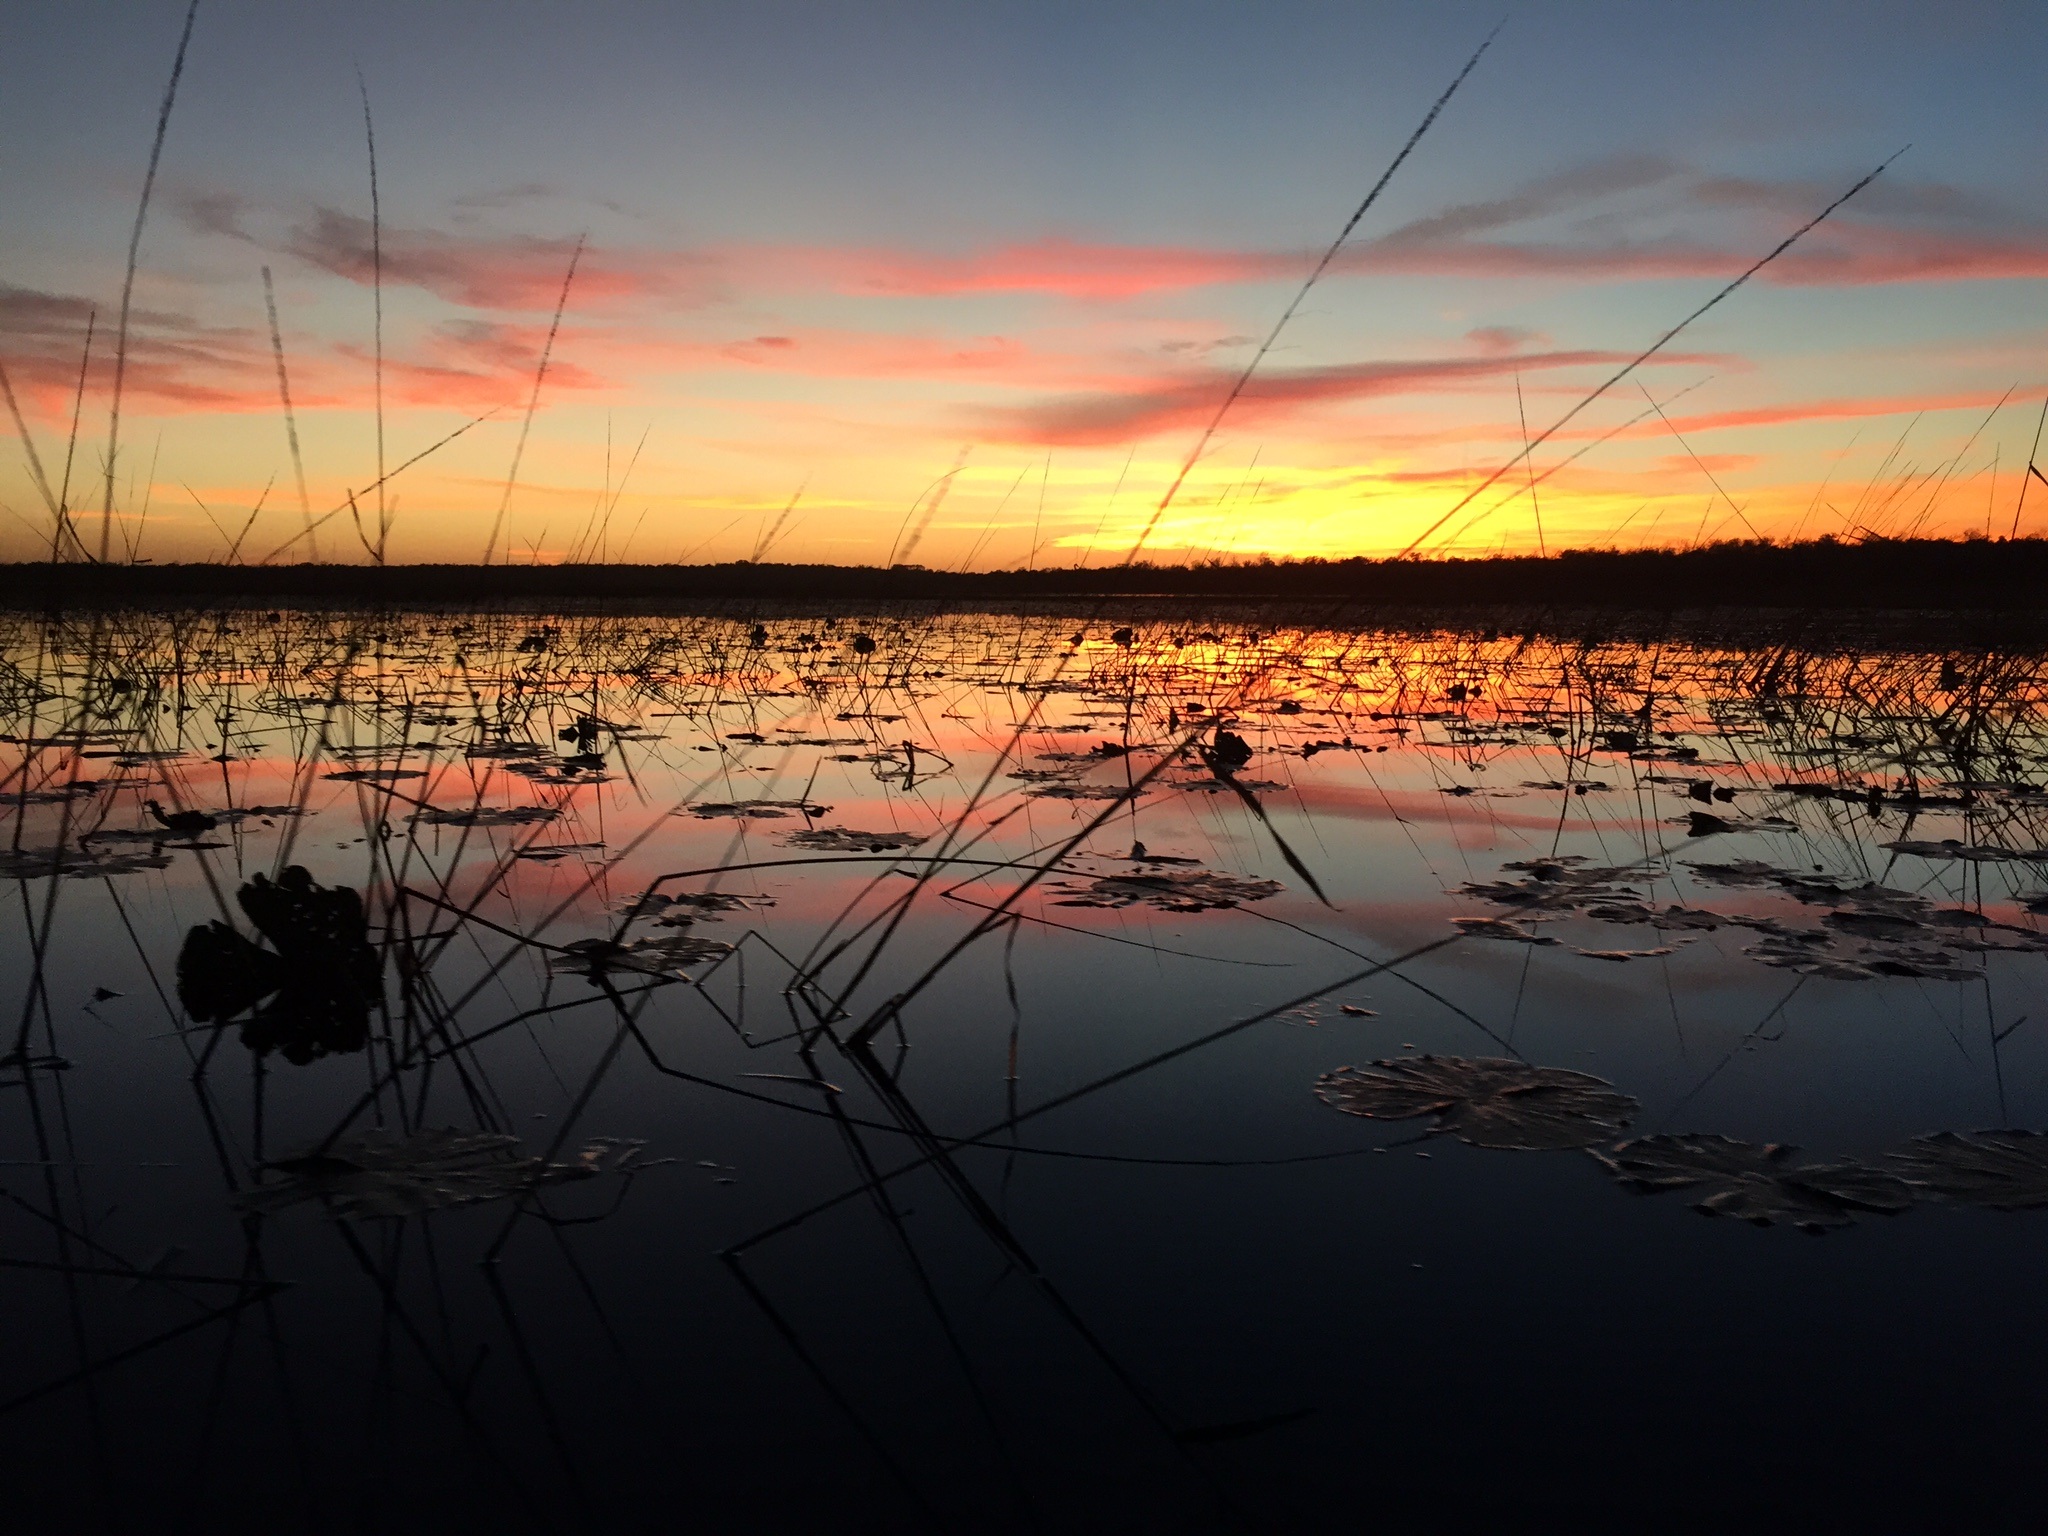
sea, nature, horizon, cloud, sky, sun, sunrise, sunset, sunlight, morning, lake, dawn, dusk, evening, line, reflection, scenery, colorful, wetland, afterglow